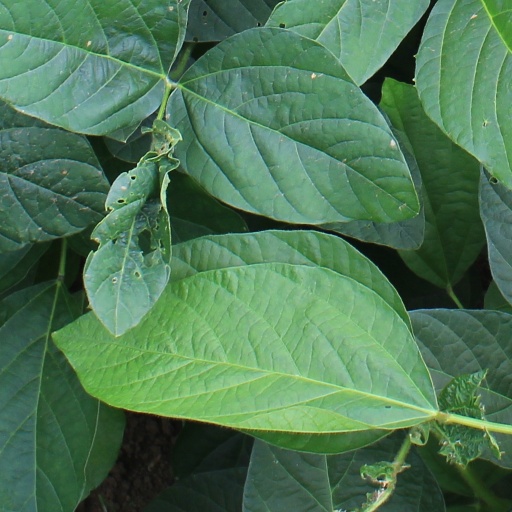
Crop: soybean